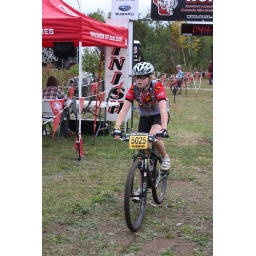
Emily is the first female to cross the line in the citizen race!